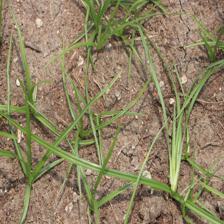
Label: Grass